Clans of Ireland

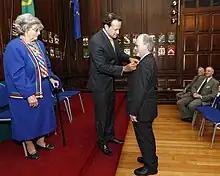
Minister Leo Varadkar presenting the Order of Clans of Ireland to Dr. Nollaig Ó Muraíle RIA at the Mansion House, Dublin

Appointments to the order are made each year, and presentations made at a ceremony sometimes overseen by a related dignitary. For example, a number of 2013 conferrings were presented by the then Minister for Arts, Heritage and the Gaeltacht at the Irish Embassy in Italy.